Treaty 8

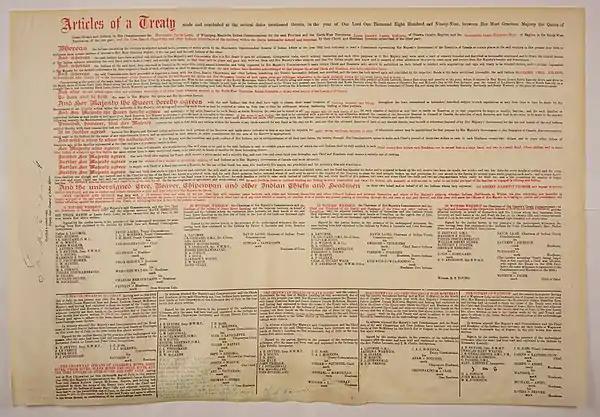
Presentation copy of the original Treaty 8. Printed on parchment. Text in black and red; blue and red border

Treaty 8, which concluded with the June 21, 1899, signing by representatives of the Crown and various First Nations of the Lesser Slave Lake area, is the most comprehensive of the eleven Numbered Treaties. The agreement encompassed a land mass of approximately . Treaty territory, which includes thirty-nine First Nation communities in northern Alberta, northwestern Saskatchewan, northeastern British Columbia, and the southwest portion of the Northwest Territories, making it the largest of the numbered treaty in terms of area. The treaty was negotiated just south of present-day Grouard, Alberta.